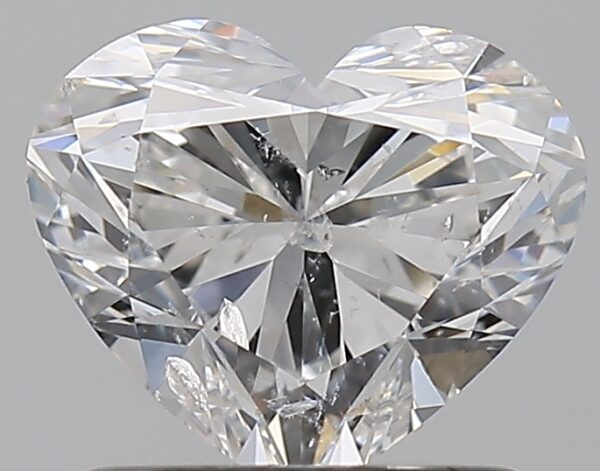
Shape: heart
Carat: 1
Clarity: SI2
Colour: F
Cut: EX
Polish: EX
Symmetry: EX
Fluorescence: N
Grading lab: IGI
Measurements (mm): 5.87 x 6.99 x 4.22